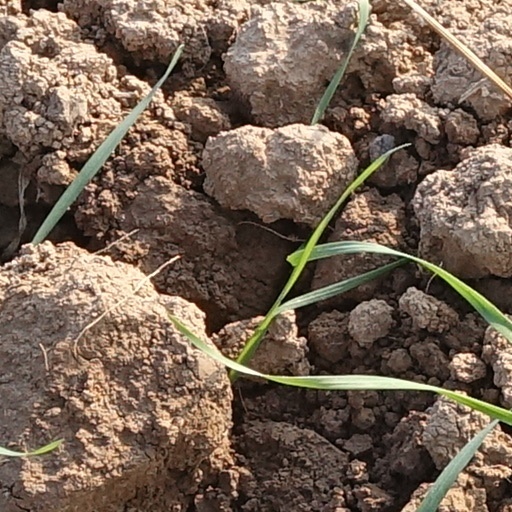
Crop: wheat